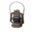
Label: lamp